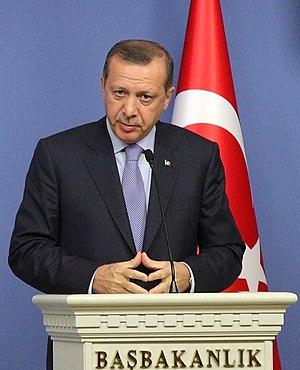
Recep Tayyip Erdoğan, né le 26 février 1954 à Beyoğlu, est un homme d'État turc. Il est cofondateur du Parti de la justice et du développement, Premier ministre de 2003 à 2014 et président de la République de Turquie depuis 2014.